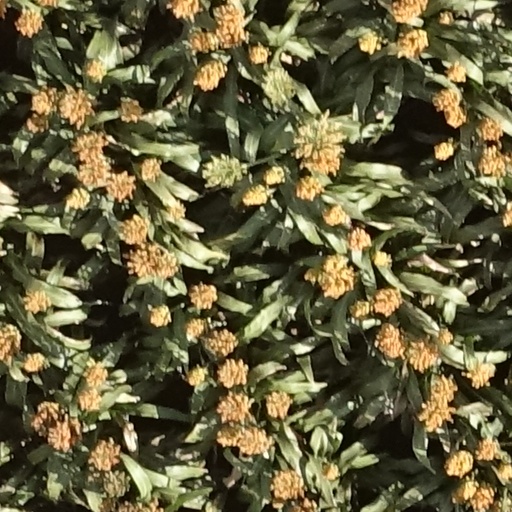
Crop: sorghum